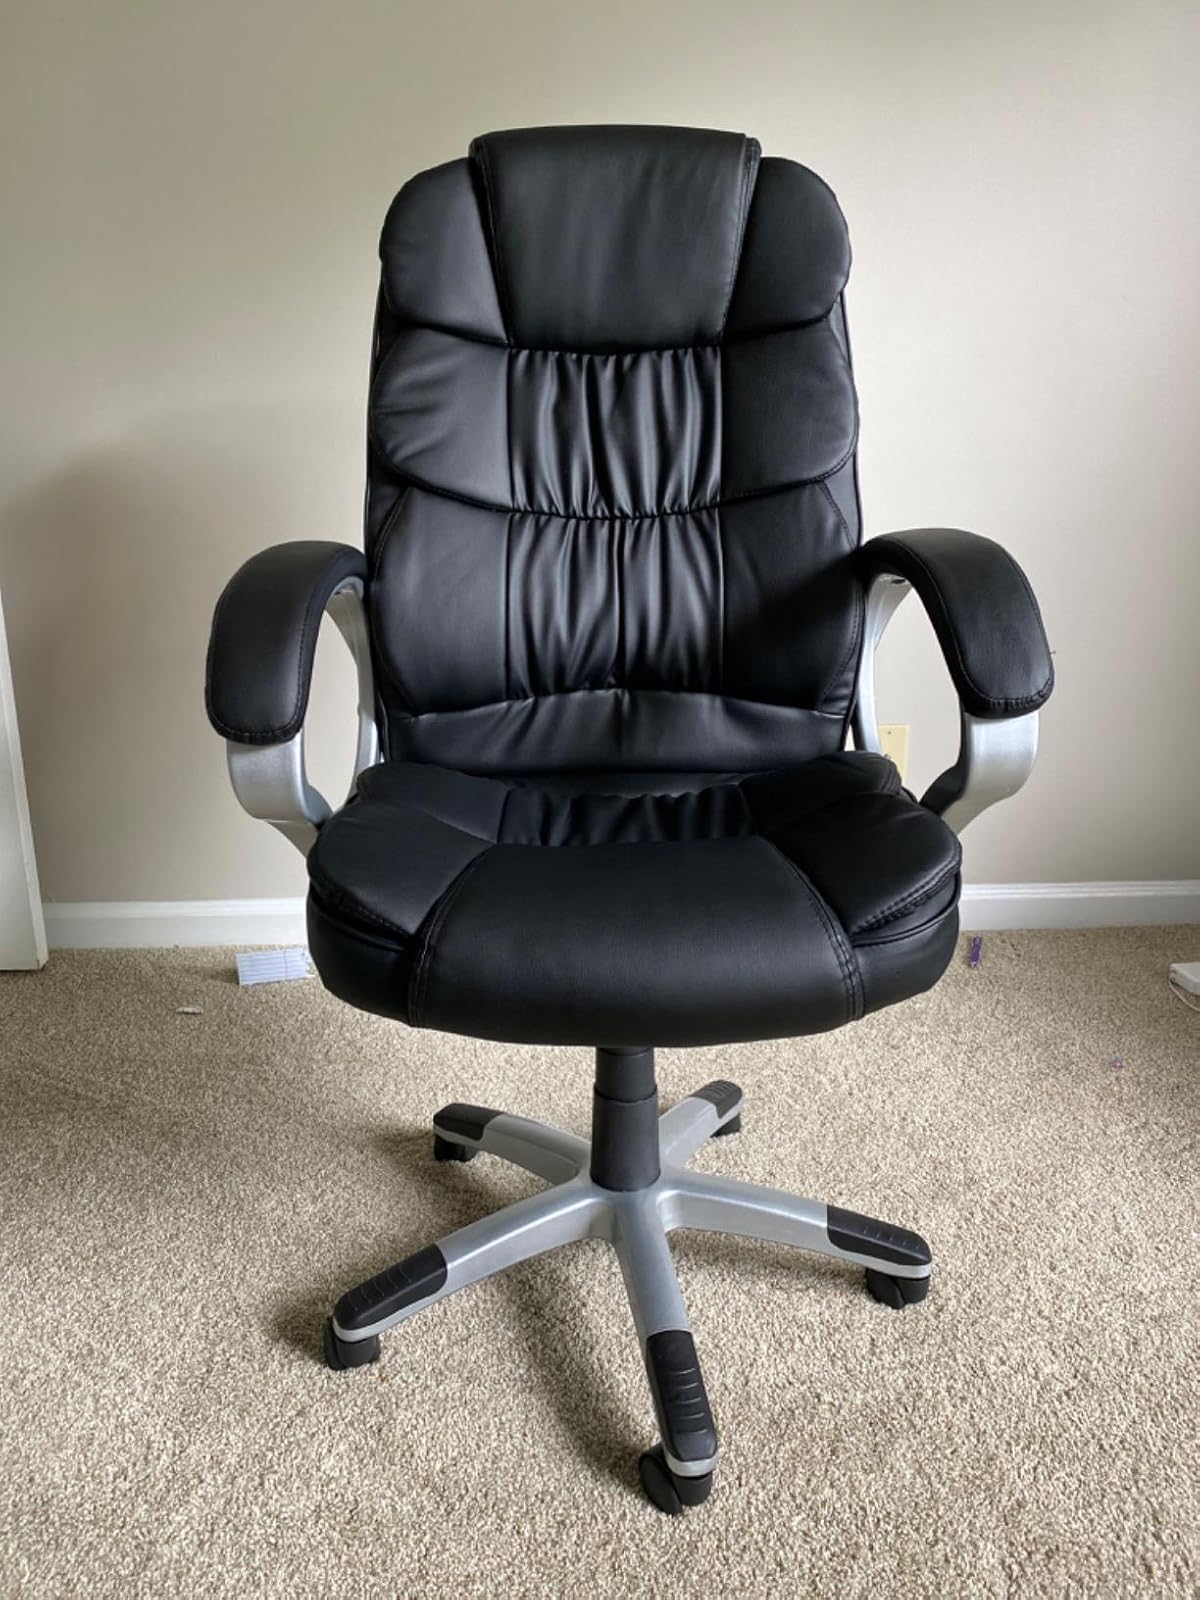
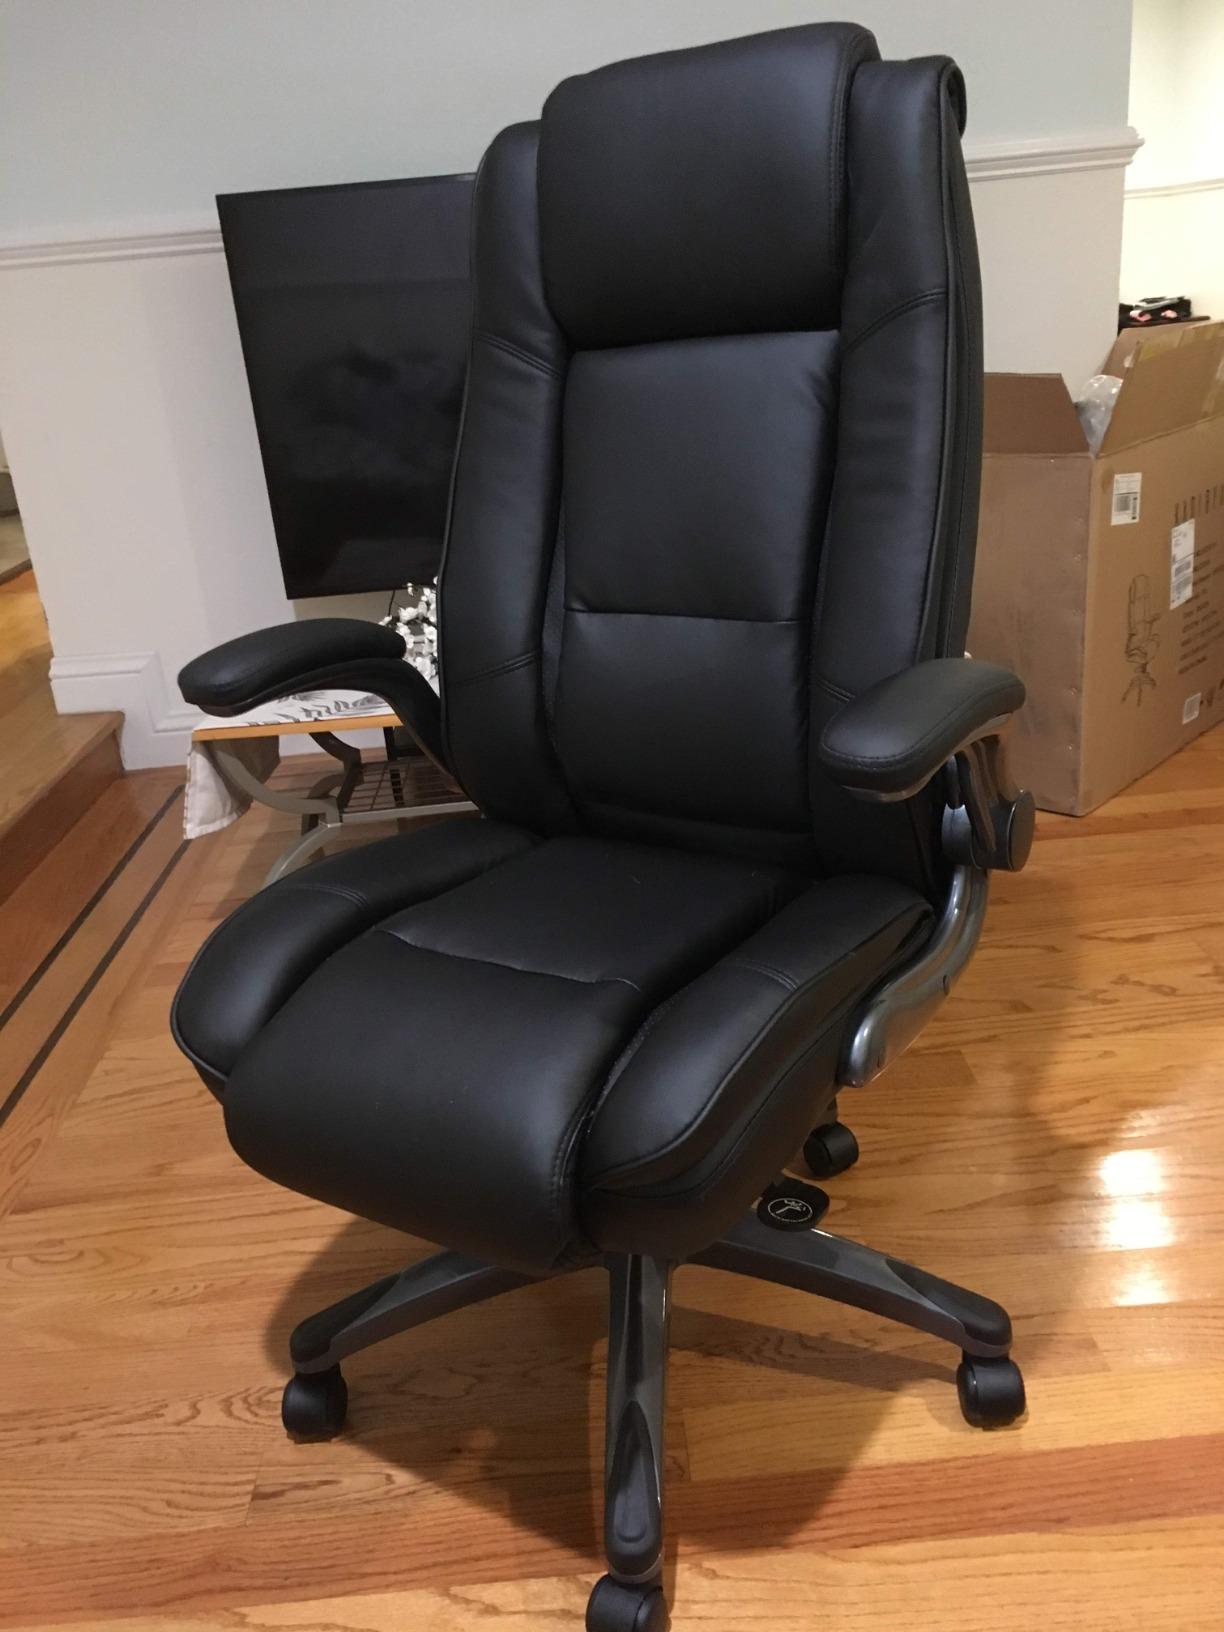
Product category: items_chair
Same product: no